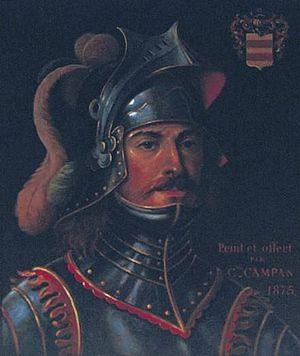
Portrait de Anceau de Garlande peinte par Charles Campan en 1875
Anceau Ier de Garlande ou Ansel de Garlande, né vers 1069 et mort en 1118, est un seigneur français qui fut sénéchal de France de 1108 à 1118.
Torcy est une commune française située dans le département de Seine-et-Marne en région Île-de-France qui cumule les statuts de chef-lieu d'arrondissement et de canton.
Cette page présente la liste des seigneurs de la ville de Torcy de leur accession au pouvoir jusqu'à la fin de règne, depuis 1107 jusqu'en 1789.